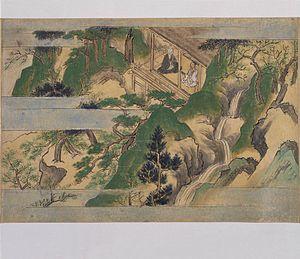
Les Rouleaux illustrés des événements funestes du temple de Kiyomizudera est un emaki japonais datant de 1517 à l’époque de Muromachi. Peint par Tosa Mitsunobu, il s’agit d’un exemple d’emaki tardif dans le style de l’école Tosa. L’œuvre est classée bien culturel important du Japon et est entreposé au musée national de Tokyo.
Mitsunobu Tosa, né vers 1430, mort en 1522. XVIᵉ – XVIIᵉ siècles est un peintre japonais.
L'École Tosa de peinture japonaise fut fondée au XVe siècle. Elle était consacrée au Yamato-e, qui était un style de peinture spécialisé sur des sujets et des techniques trouvant leur origine dans l'art national japonais traditionnel, par opposition aux écoles influencées par l'art chinois. Les membres de la famille Tosa occupent le poste de chef de l’Edokoro, le Bureau de peinture, à la cour impériale de Kyoto. Cette charge, qui est héréditaire, permet aux Tosa de jouir d’un monopole artistique auprès de la classe aristocratique en place et de la classe guerrière montante. Elle fait de cette École, selon Marie Mathelin, « la plus puissante école du Yamato-e ».